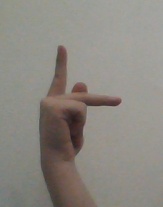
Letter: dha